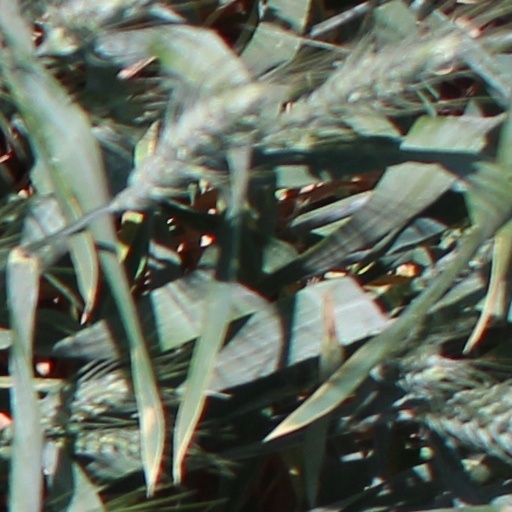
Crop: wheat